And Then There Was Shawn

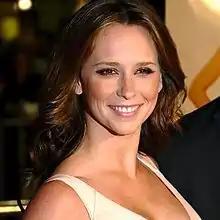
Jennifer Love Hewitt guest stars in the episode.

"And Then There Was Shawn" was conceived as a parody of then-recent horror films "Scream" and "I Know What You Did Last Summer". Episode director Jeff McCracken stated that the network was originally apprehensive about producing the episode, "They told us, 'You really departed from format, and it could be too scary for our audience.'" The episode used frequent handheld camera and point-of-view shots, inspired by the film "Halloween". The episode departed from the show's usual visual format and mimicked the aesthetic style of a film, shooting out of sequence using a single-camera format, and without a studio audience for majority of the taping. The reveal of Shawn being the killer is meant to represent, "staring at his jealousy, at his worst self." The writers also inserted numerous references to "South Park" and "Scooby-Doo". The cast enjoyed filming the episode and being able to break character.